Hel Peninsula

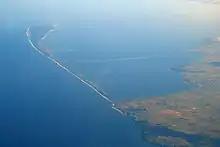
Hel Peninsula

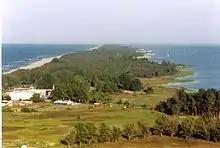
Hel Peninsula as seen from Władysławowo

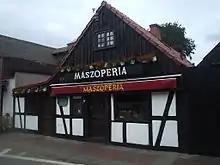
Wooden house from circa 1850, now a restaurant

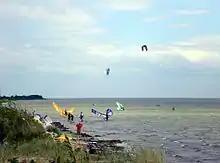
Kitesurfing, Hel Peninsula

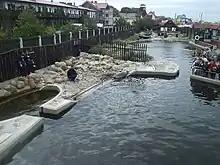
Seal at the Oceanography Institute

Hel Peninsula (or "Putziger Nehrung") is a sand bar peninsula in northern Poland separating the Bay of Puck from the open Baltic Sea. It is located in Puck County of the Pomeranian Voivodeship.